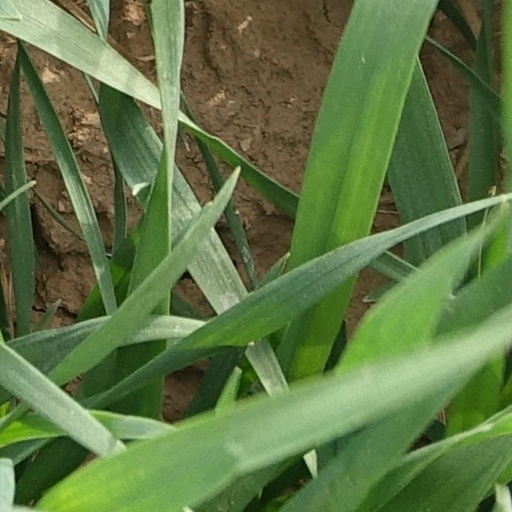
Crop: wheat